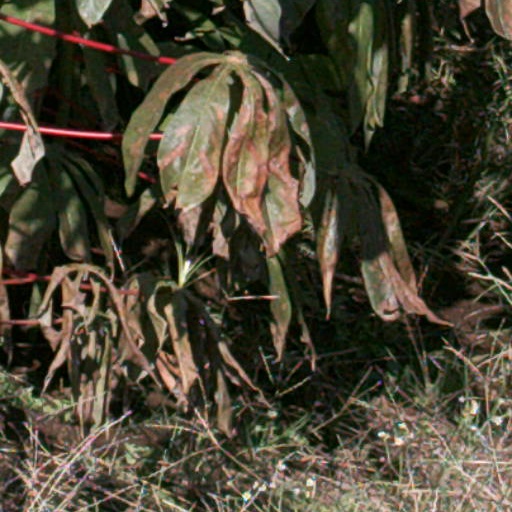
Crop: cassava